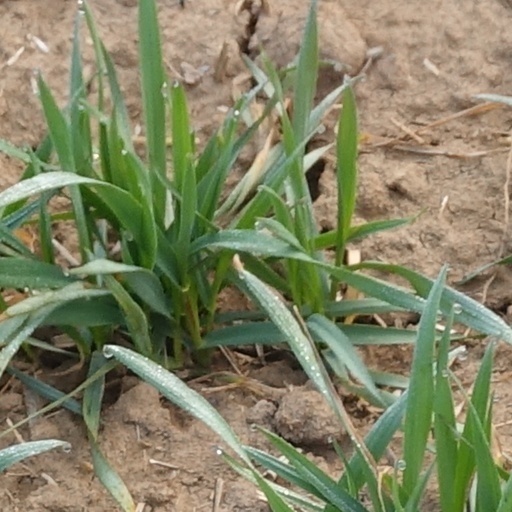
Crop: wheat